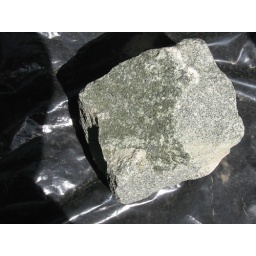
nothing more than a stone that I found in the street